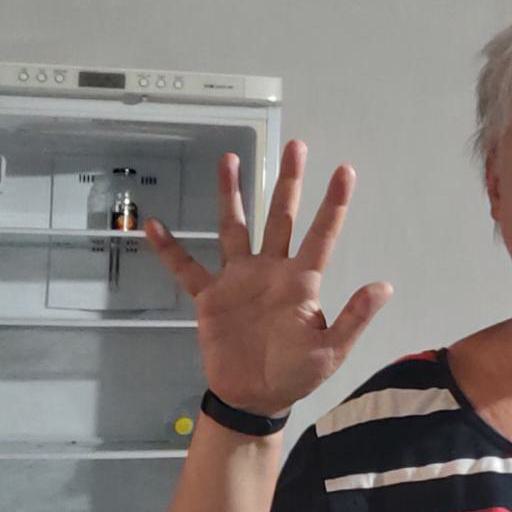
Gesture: palm